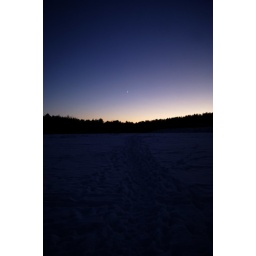
New Moon over a snowscape edged by a pine tree line